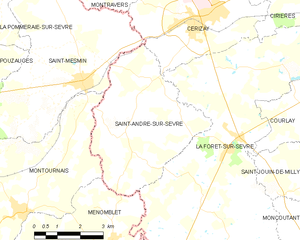
Carte des communes françaises Saint-André-sur-Sèvre